Subsistence agriculture

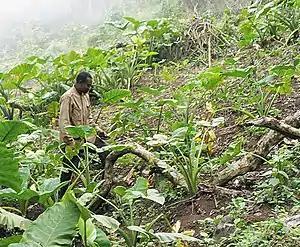
A Bakweri farmer working on his taro field on the slopes of Mount Cameroon, 2005

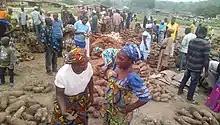
Subsistence farmers selling their produce, 2017

Subsistence agriculture occurs when farmers grow crops on smallholdings to meet the needs of themselves and their families. Subsistence agriculturalists target farm output for survival and for mostly local requirements. Planting decisions occur principally with an eye toward what the family will need during the coming year, and only secondarily toward market prices. Tony Waters, a professor of sociology, defines "subsistence peasants" as "people who grow what they eat, build their own houses, and live without regularly making purchases in the marketplace".